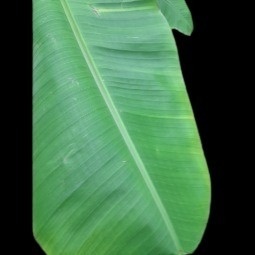
Label: Sulphur